Lush Life (novel)

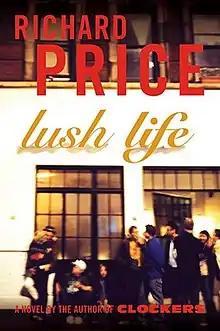
First hardcover edition

Lush Life is a social novel by American writer Richard Price. Price's eighth novel, it was published in 2008 by Farrar, Straus and Giroux.